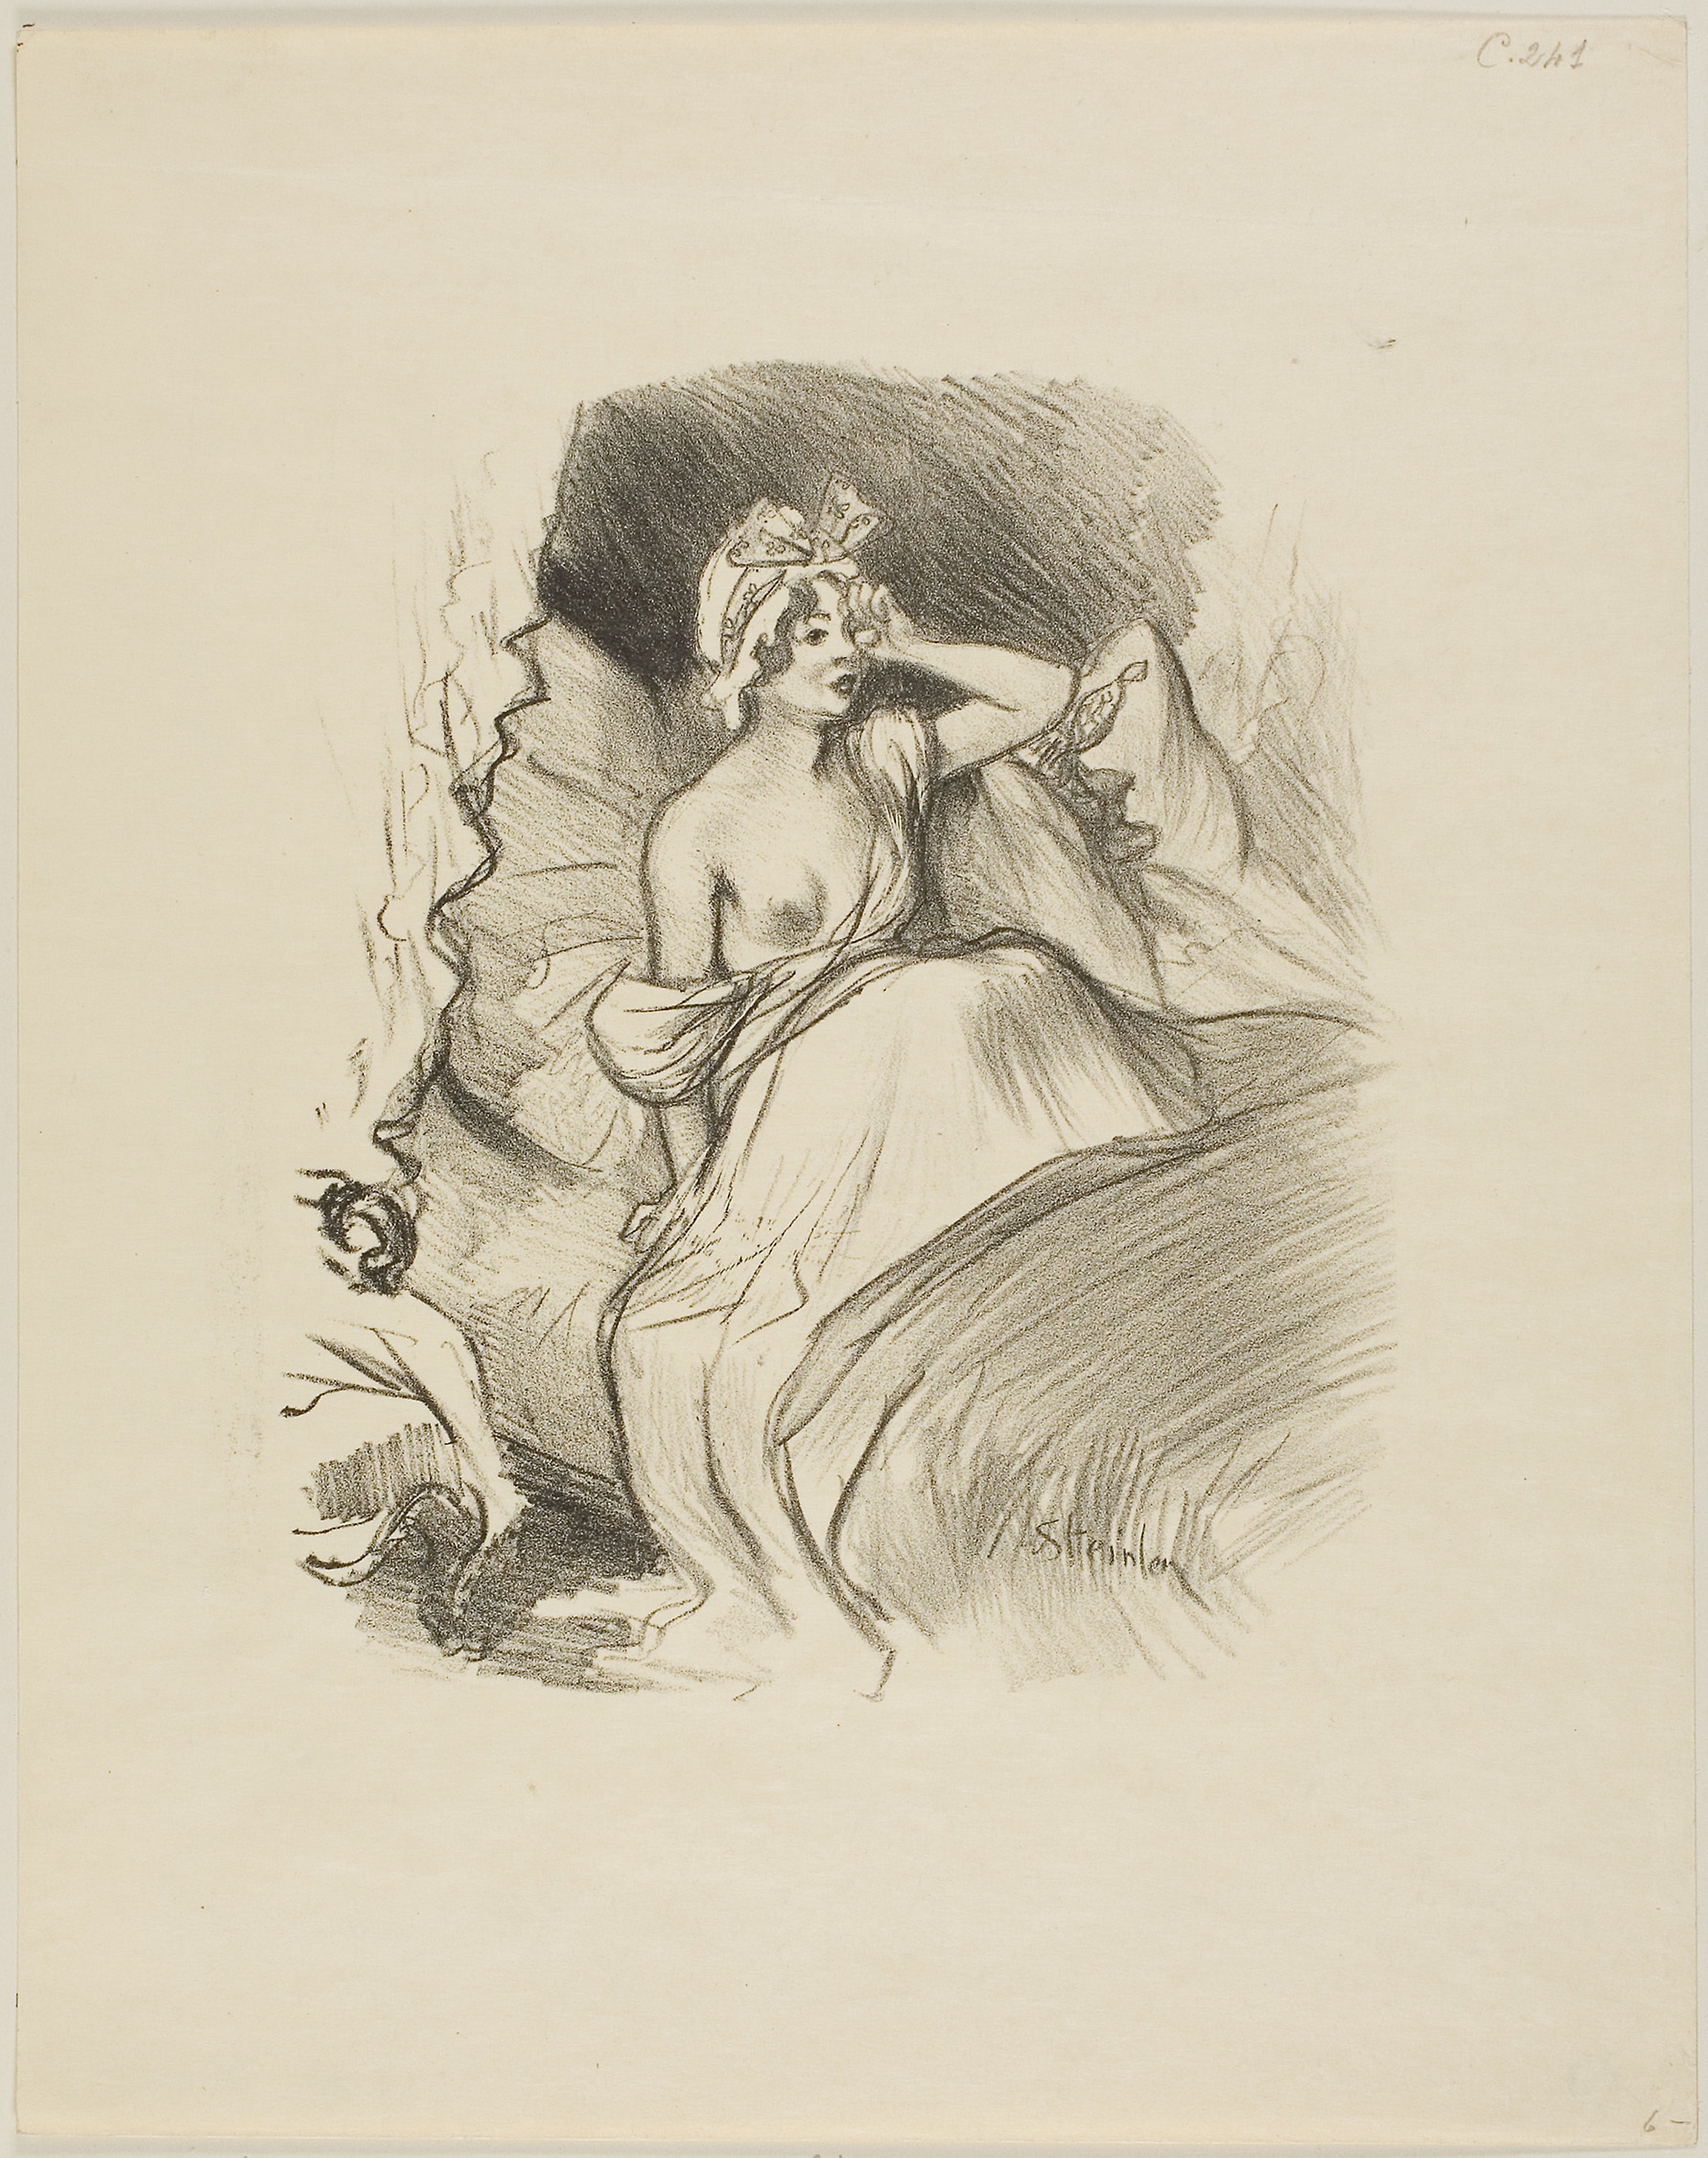
art, figure drawing, drawing, illustration, sketch, artwork, portrait, visual arts, costume design, human behavior